Legacy of Napoleon

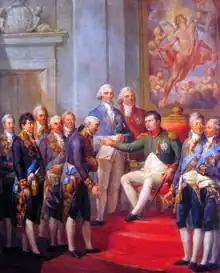
Emperor Napoleon granting the constitution of the Duchy of Warsaw.

Napoleon's disruptions of the old order created the space in which modern Germany was created. According to Katherine Aaslestad and Karen Hagemann: